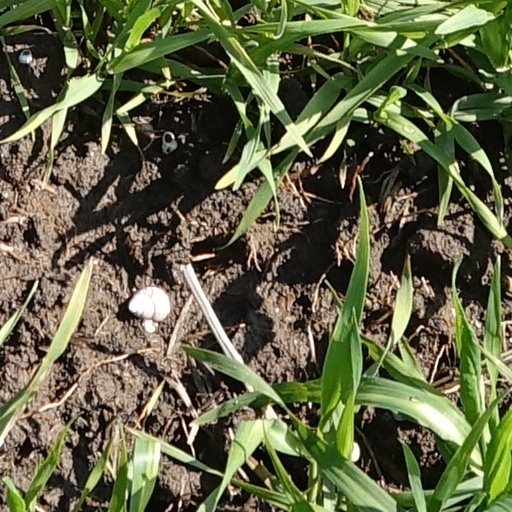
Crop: wheat